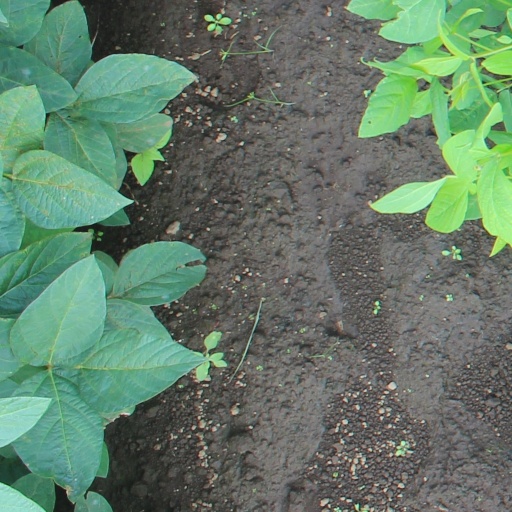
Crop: soybean